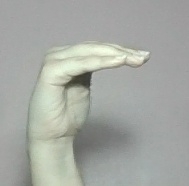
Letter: haa